Direct-current plasma

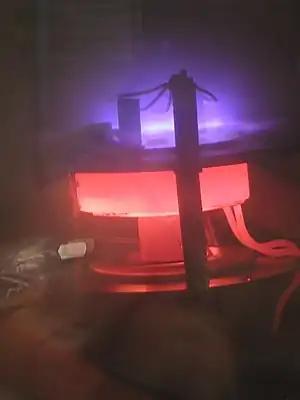
Figure 2: A chemical vapor deposition chamber in which DCP (giving off the violet light) is being used to assist in the growth of carbon nanotubes.

The applications of DCP are comparable to inductively coupled plasma (ICP). Some applications include, but are not limited to: